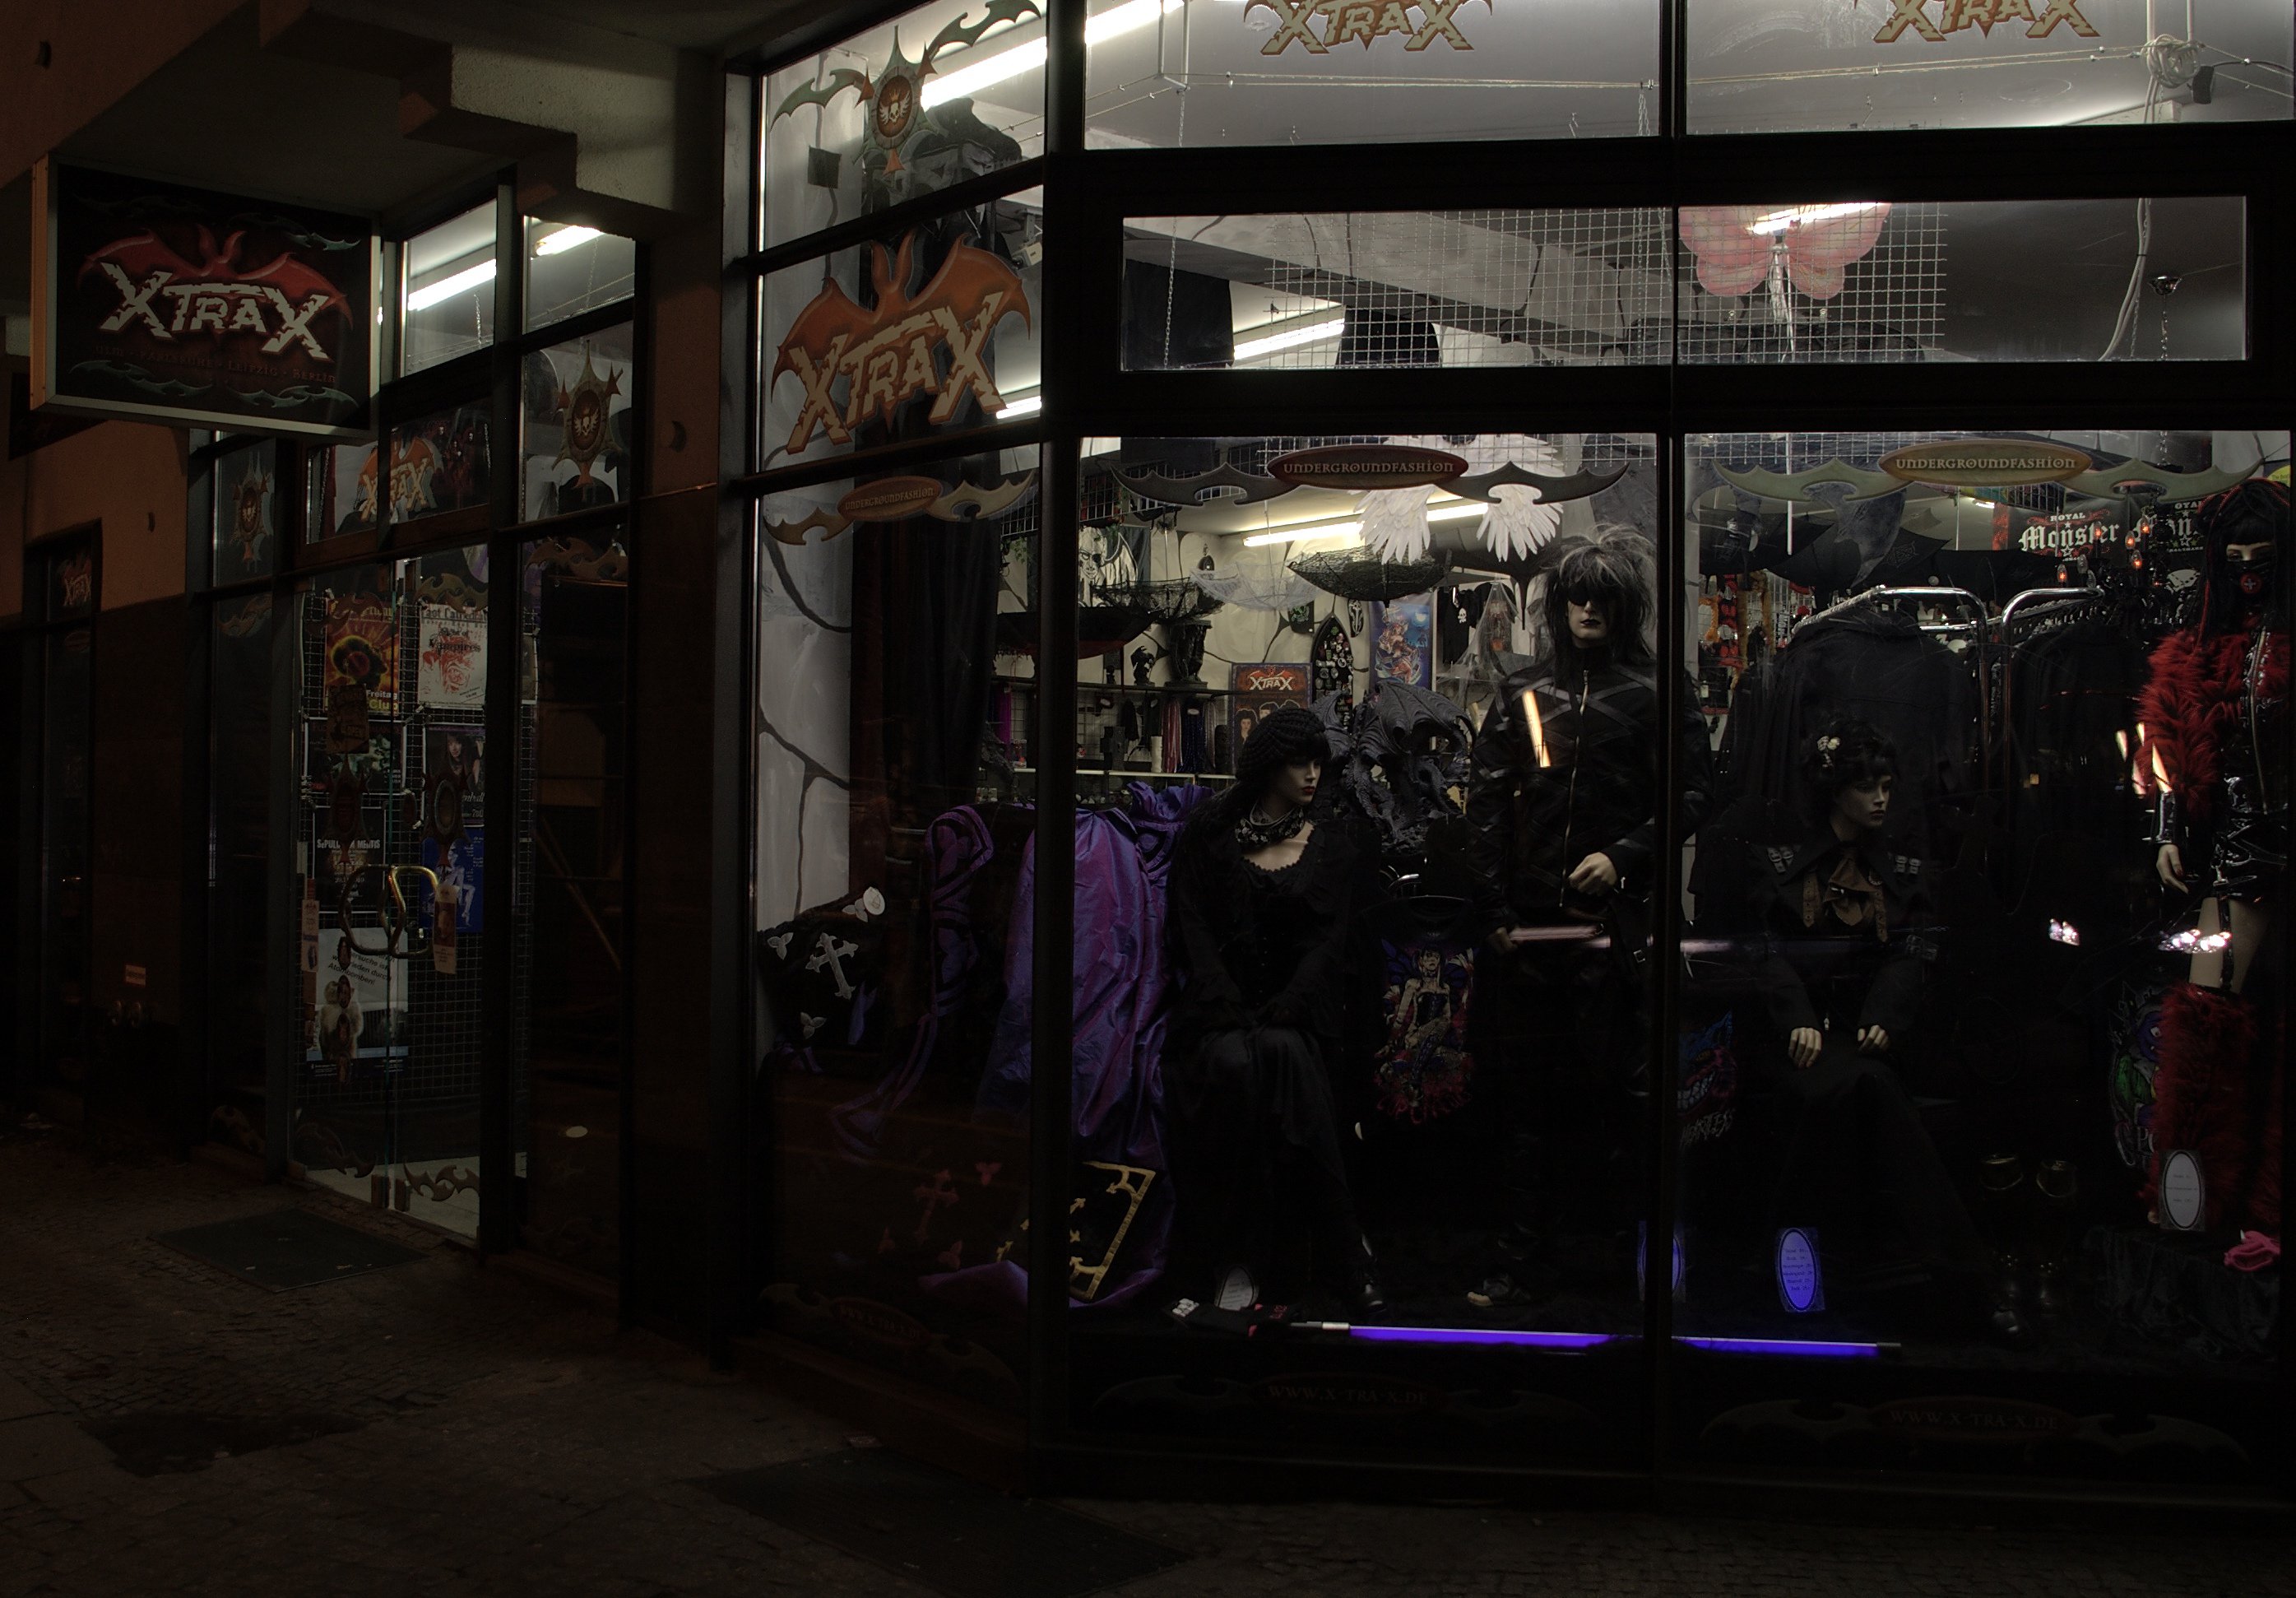
street, night, bar, evening, rawtherapee, germany, deutschland, berlin, pentax, 20mm, 2010, abends, lenstagged, steffenzahn, k100d, justpentax, iamflickr, cosina, voigtlander, cosinavoigtlnder, skopar, colorskopar, cv20, colorskopar20mmf35slii, 20mmf35slii, voigtlander20mm, cv2035, skopar20mmf35, voigtlnder20mmf35, pankow, prenzlauerberg, display window